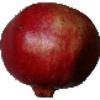
Label: pomegranate